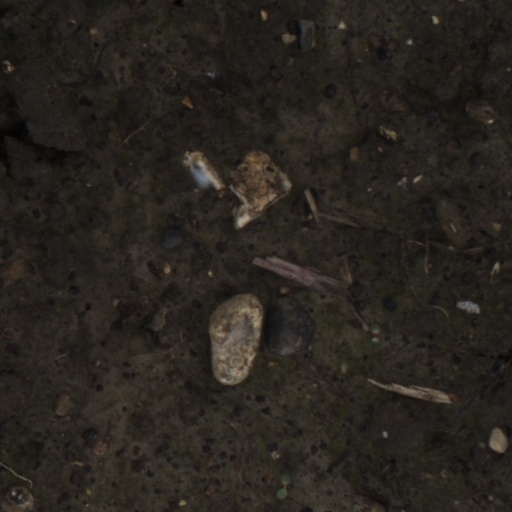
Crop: wheat